Sleaford

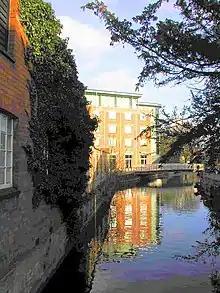
The River Slea in the town was part of the disused Sleaford Navigation canal

The A17 road from Newark-on-Trent to King's Lynn bypasses Sleaford from Holdingham Roundabout to Kirkby la Thorpe. It ran through the town until the bypass opened in 1975. The Holdingham roundabout connects the A17 to the A15 road from Peterborough to Scawby. It also passed through Sleaford until 1993, when its bypass was completed. Three roads meet at Sleaford's market place: Northgate (B1518), Southgate and Eastgate (B1517). A one-way system set up in 1994 creates a circuit around the town centre. The bus companies Stagecoach and Sleafordian Coaches operate public buses through and around the town on behalf of the county council, alongside the council's demand-responsive, flexible CallConnect service.